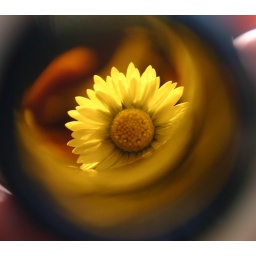
flower in a bottle